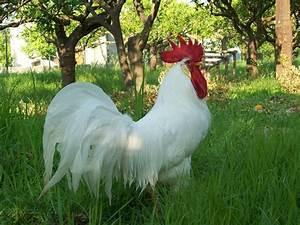
chicken